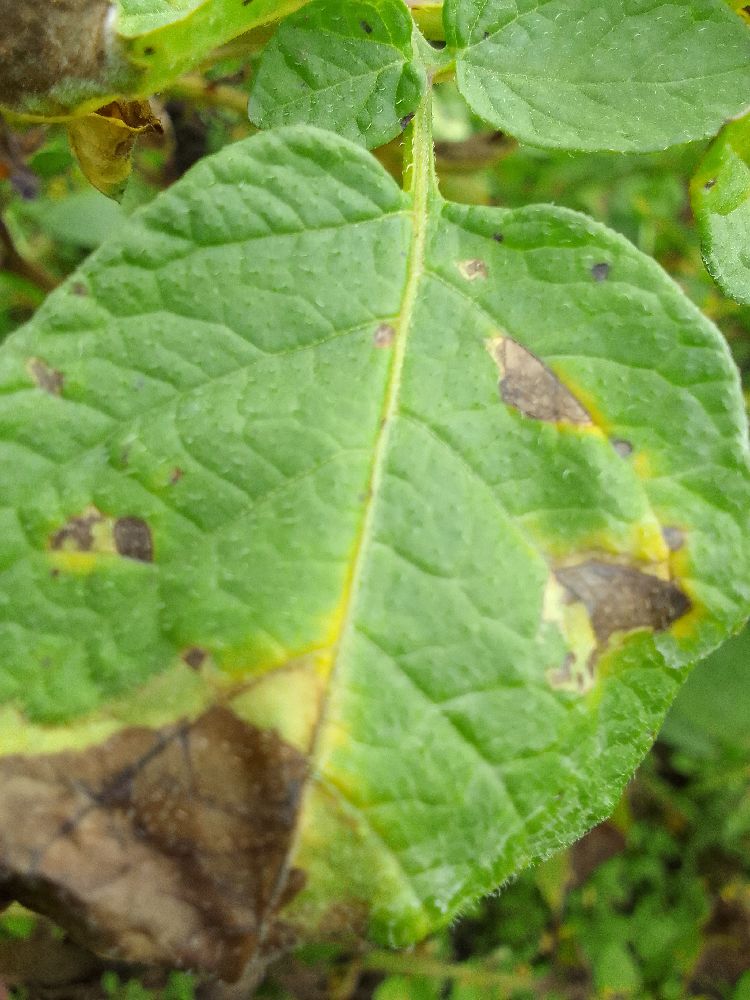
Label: Late blight